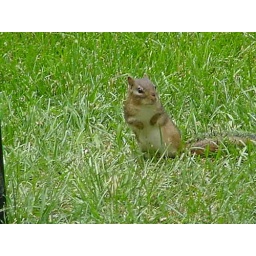
He digs up the garden, digs up the flower beds, digs tunnels all over the place, drives the cats crazy ... but he's so cute!